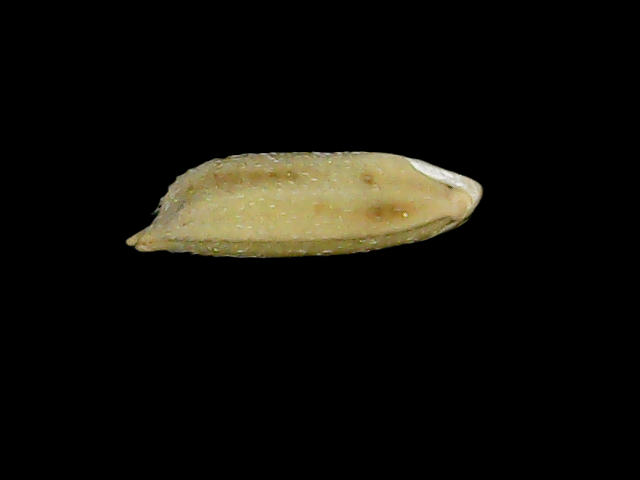
Rice variety: Bd49